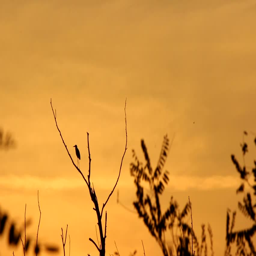
sunset and silhouette of the birds on tree